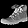
Label: Ankle boot